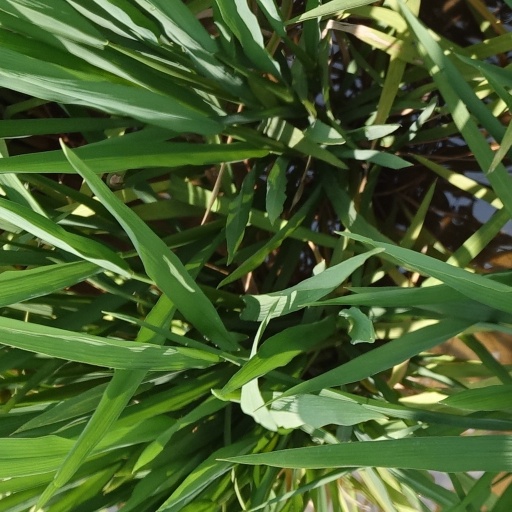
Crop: rice